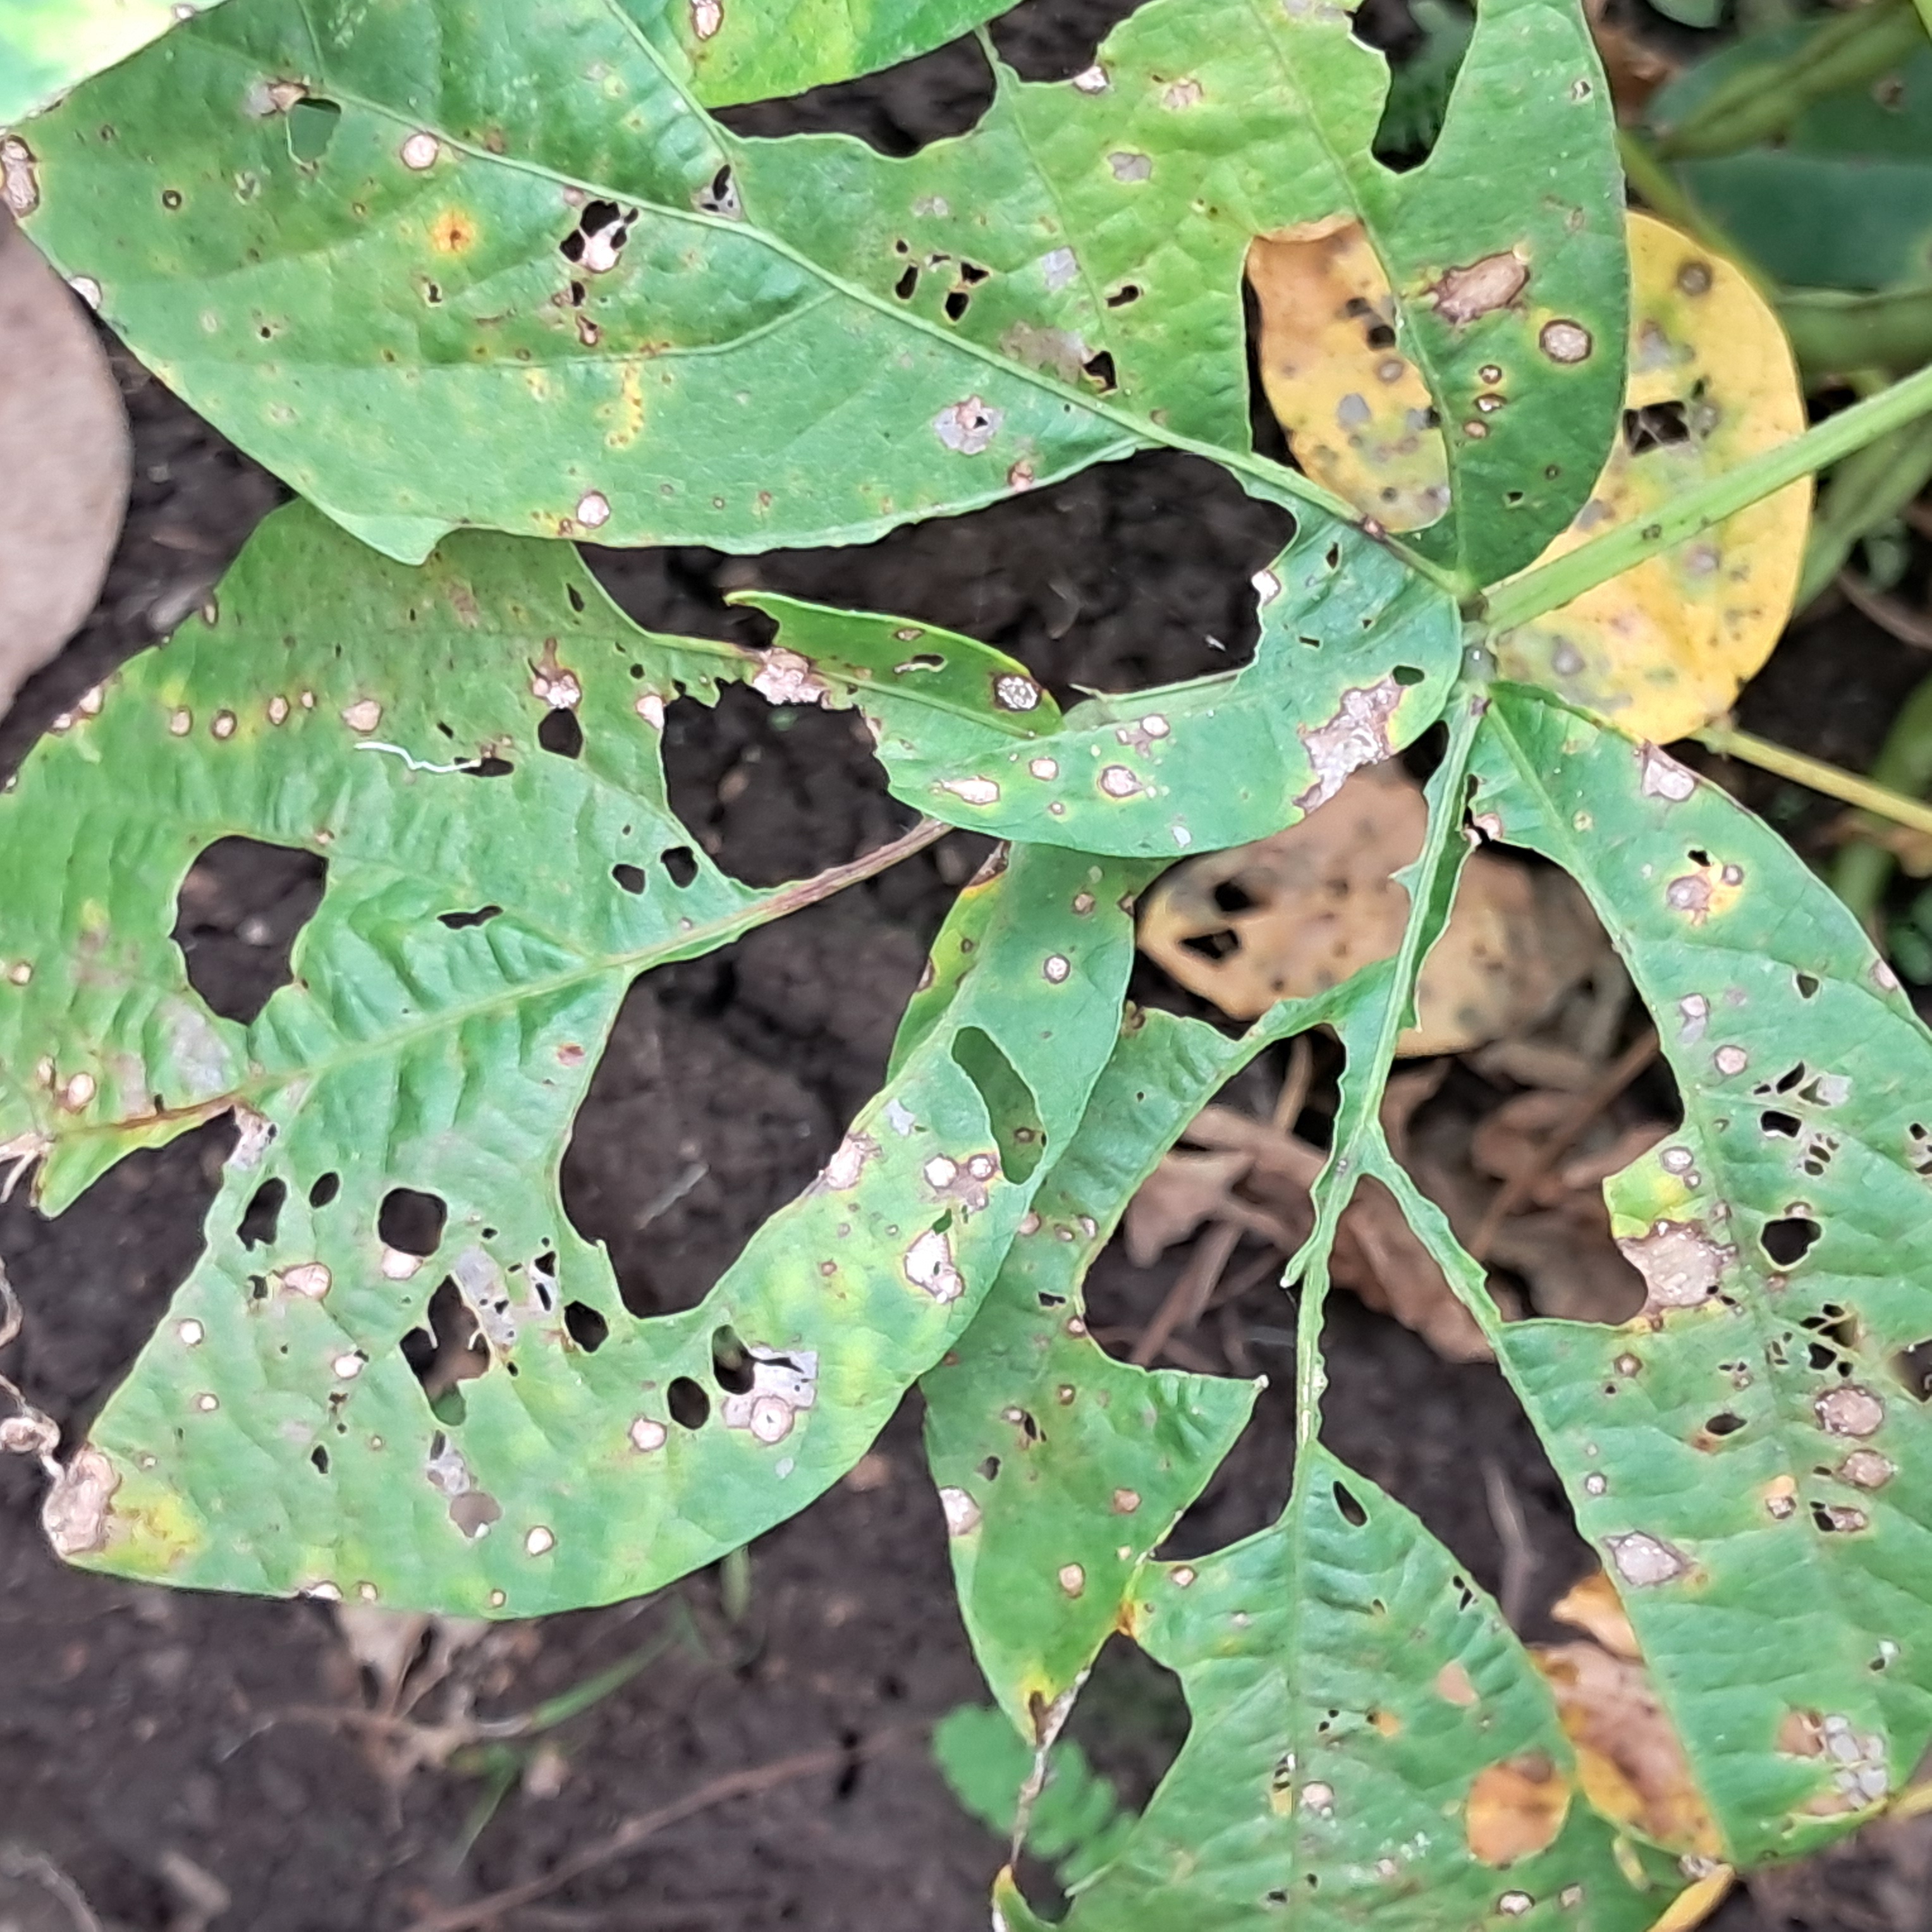
Label: Caterpillar_Semilooper_Pest